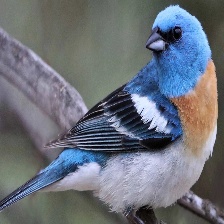
Species: LAZULI BUNTING
Scientific name: PASSERINA AMOENA
ImageNet parent category: indigo_bunting